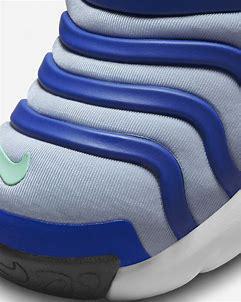
Brand: Nike
Model: Dynamo Go